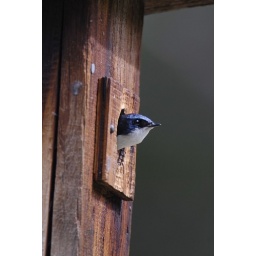
Napa Solano: bird in a bird box